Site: saxony
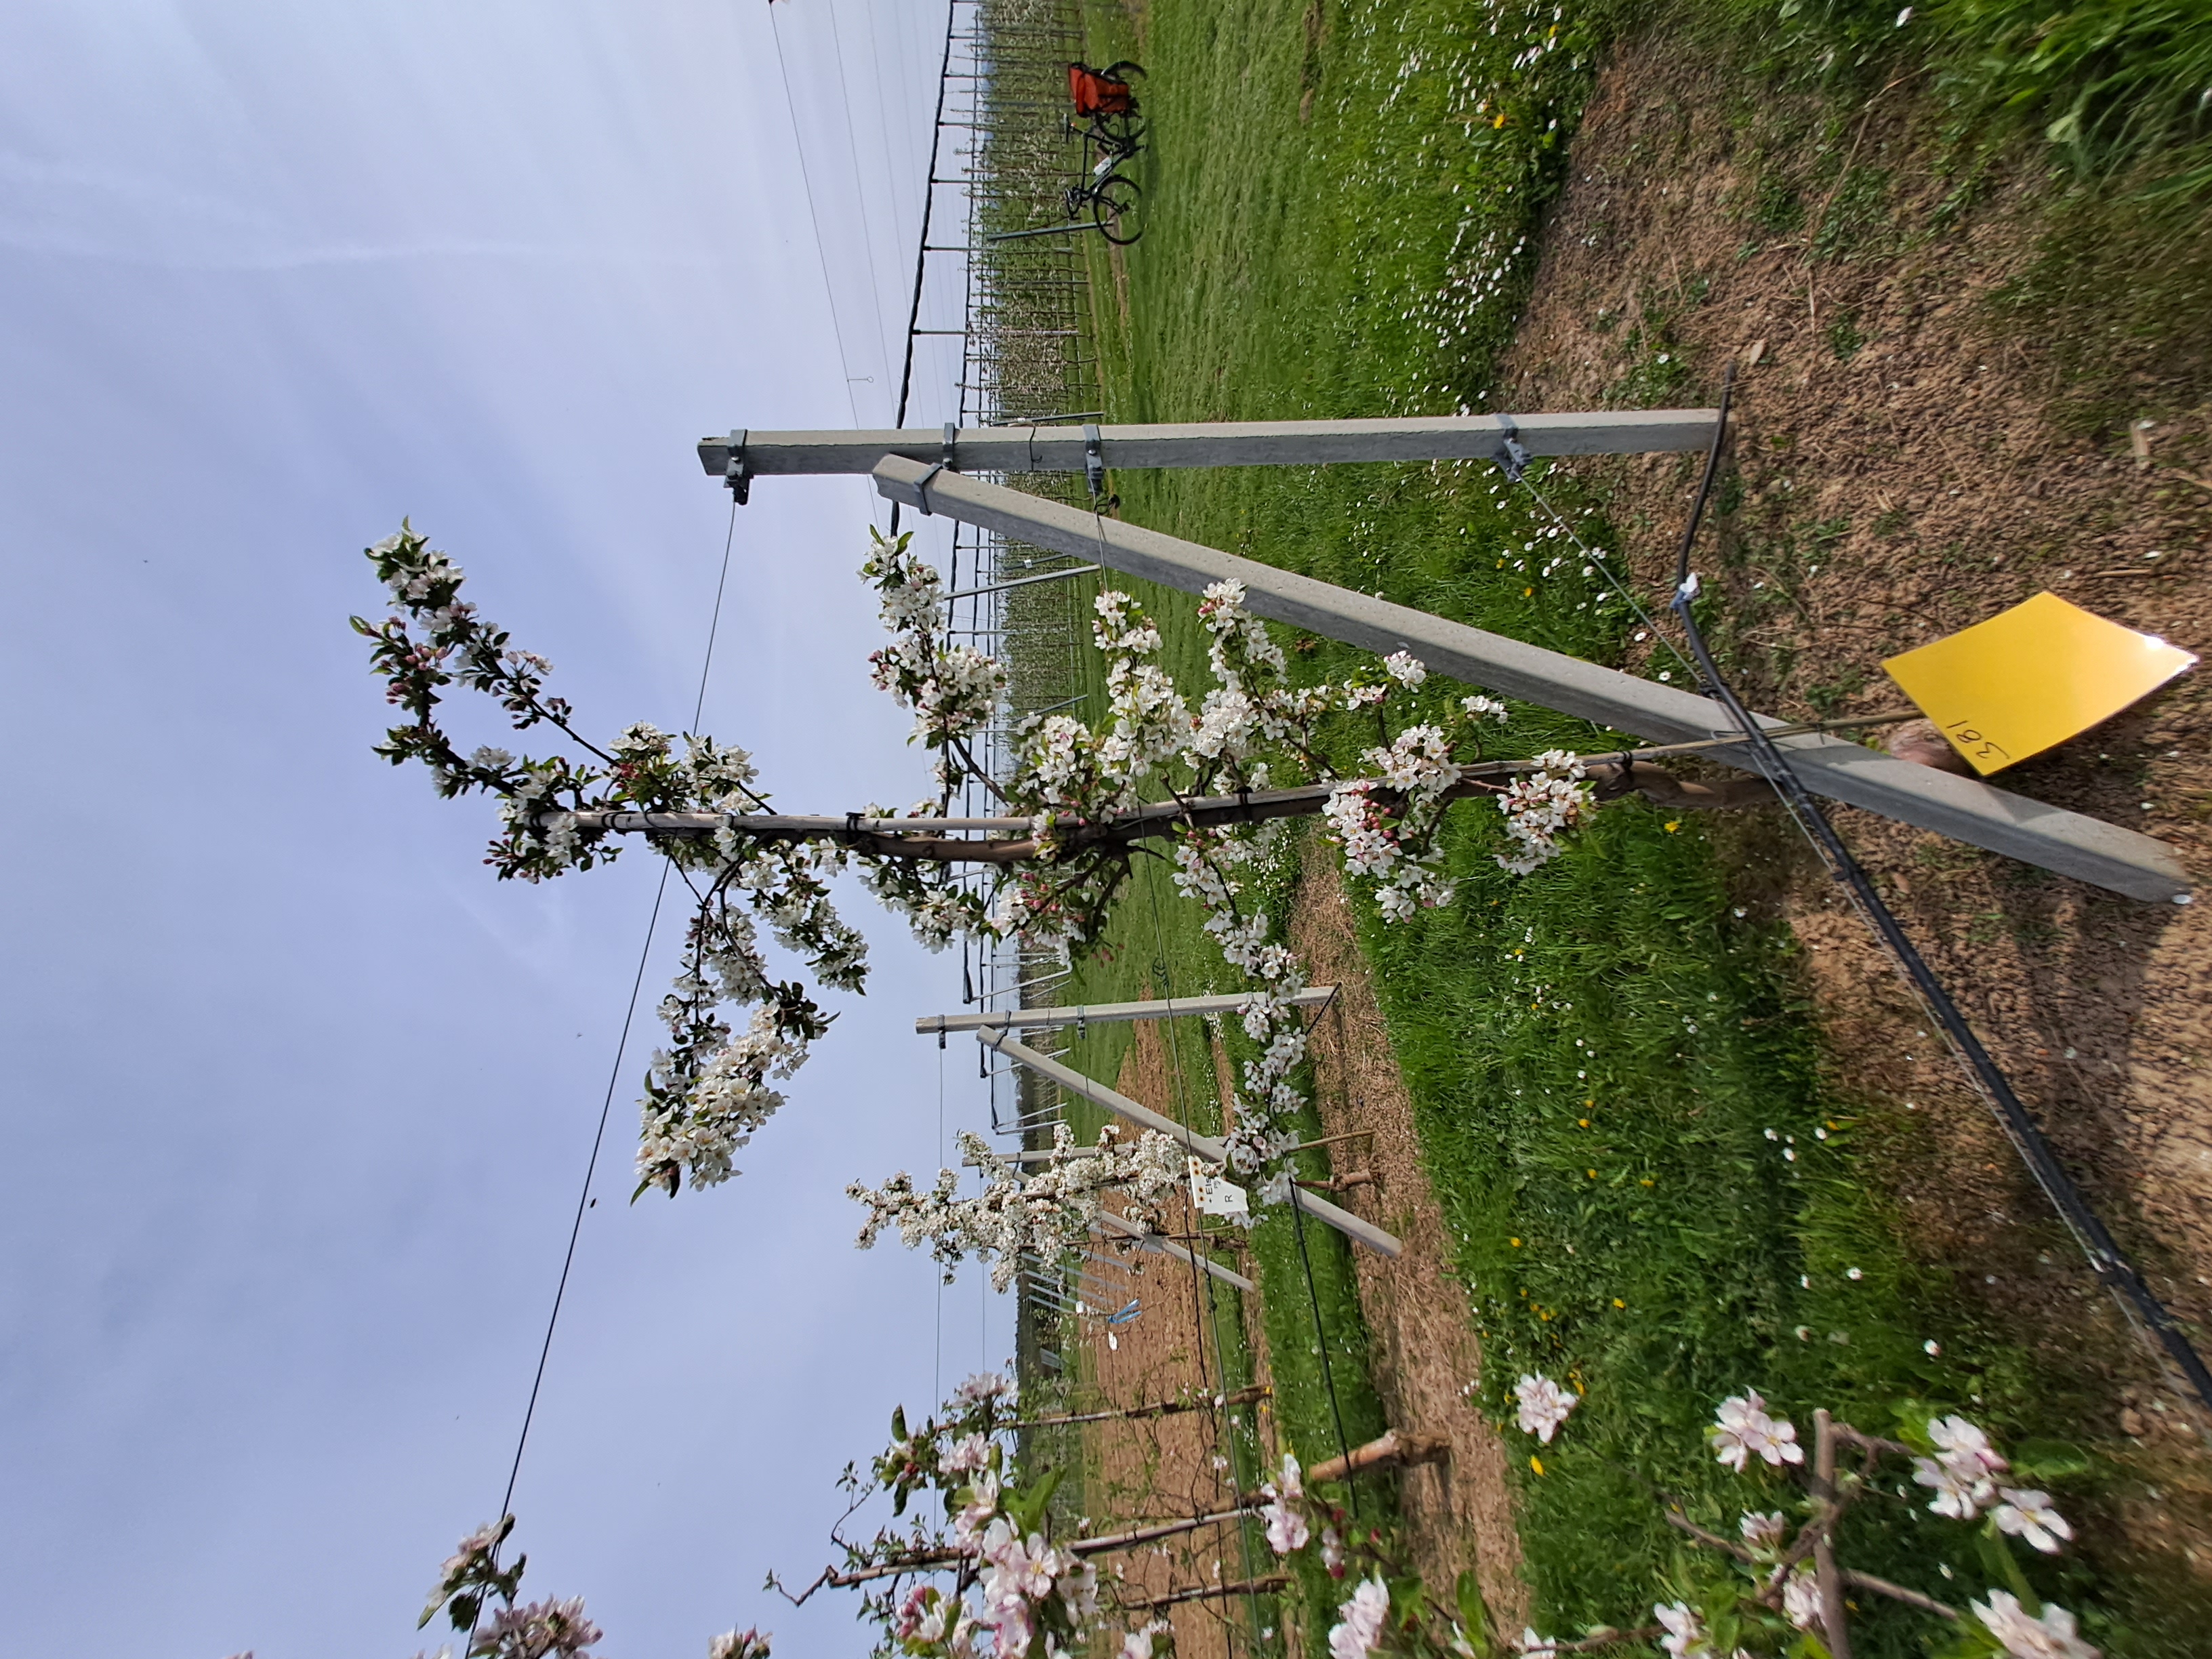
Growth stage (BBCH 65): Flowering